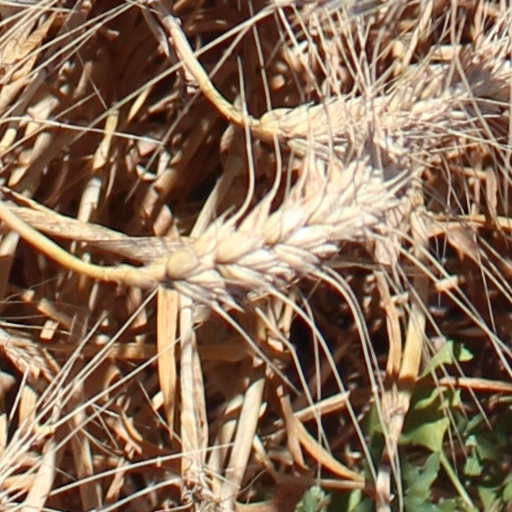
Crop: wheat